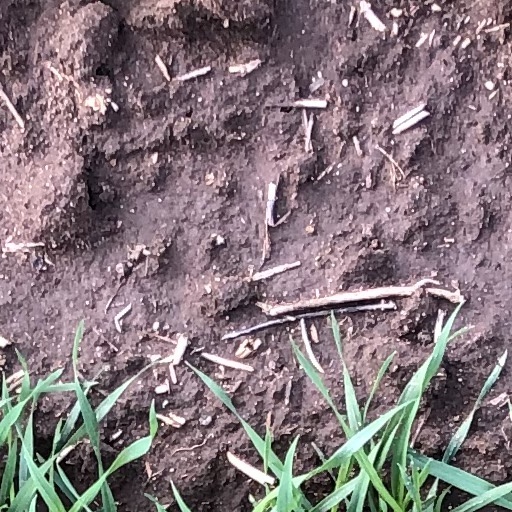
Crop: wheat